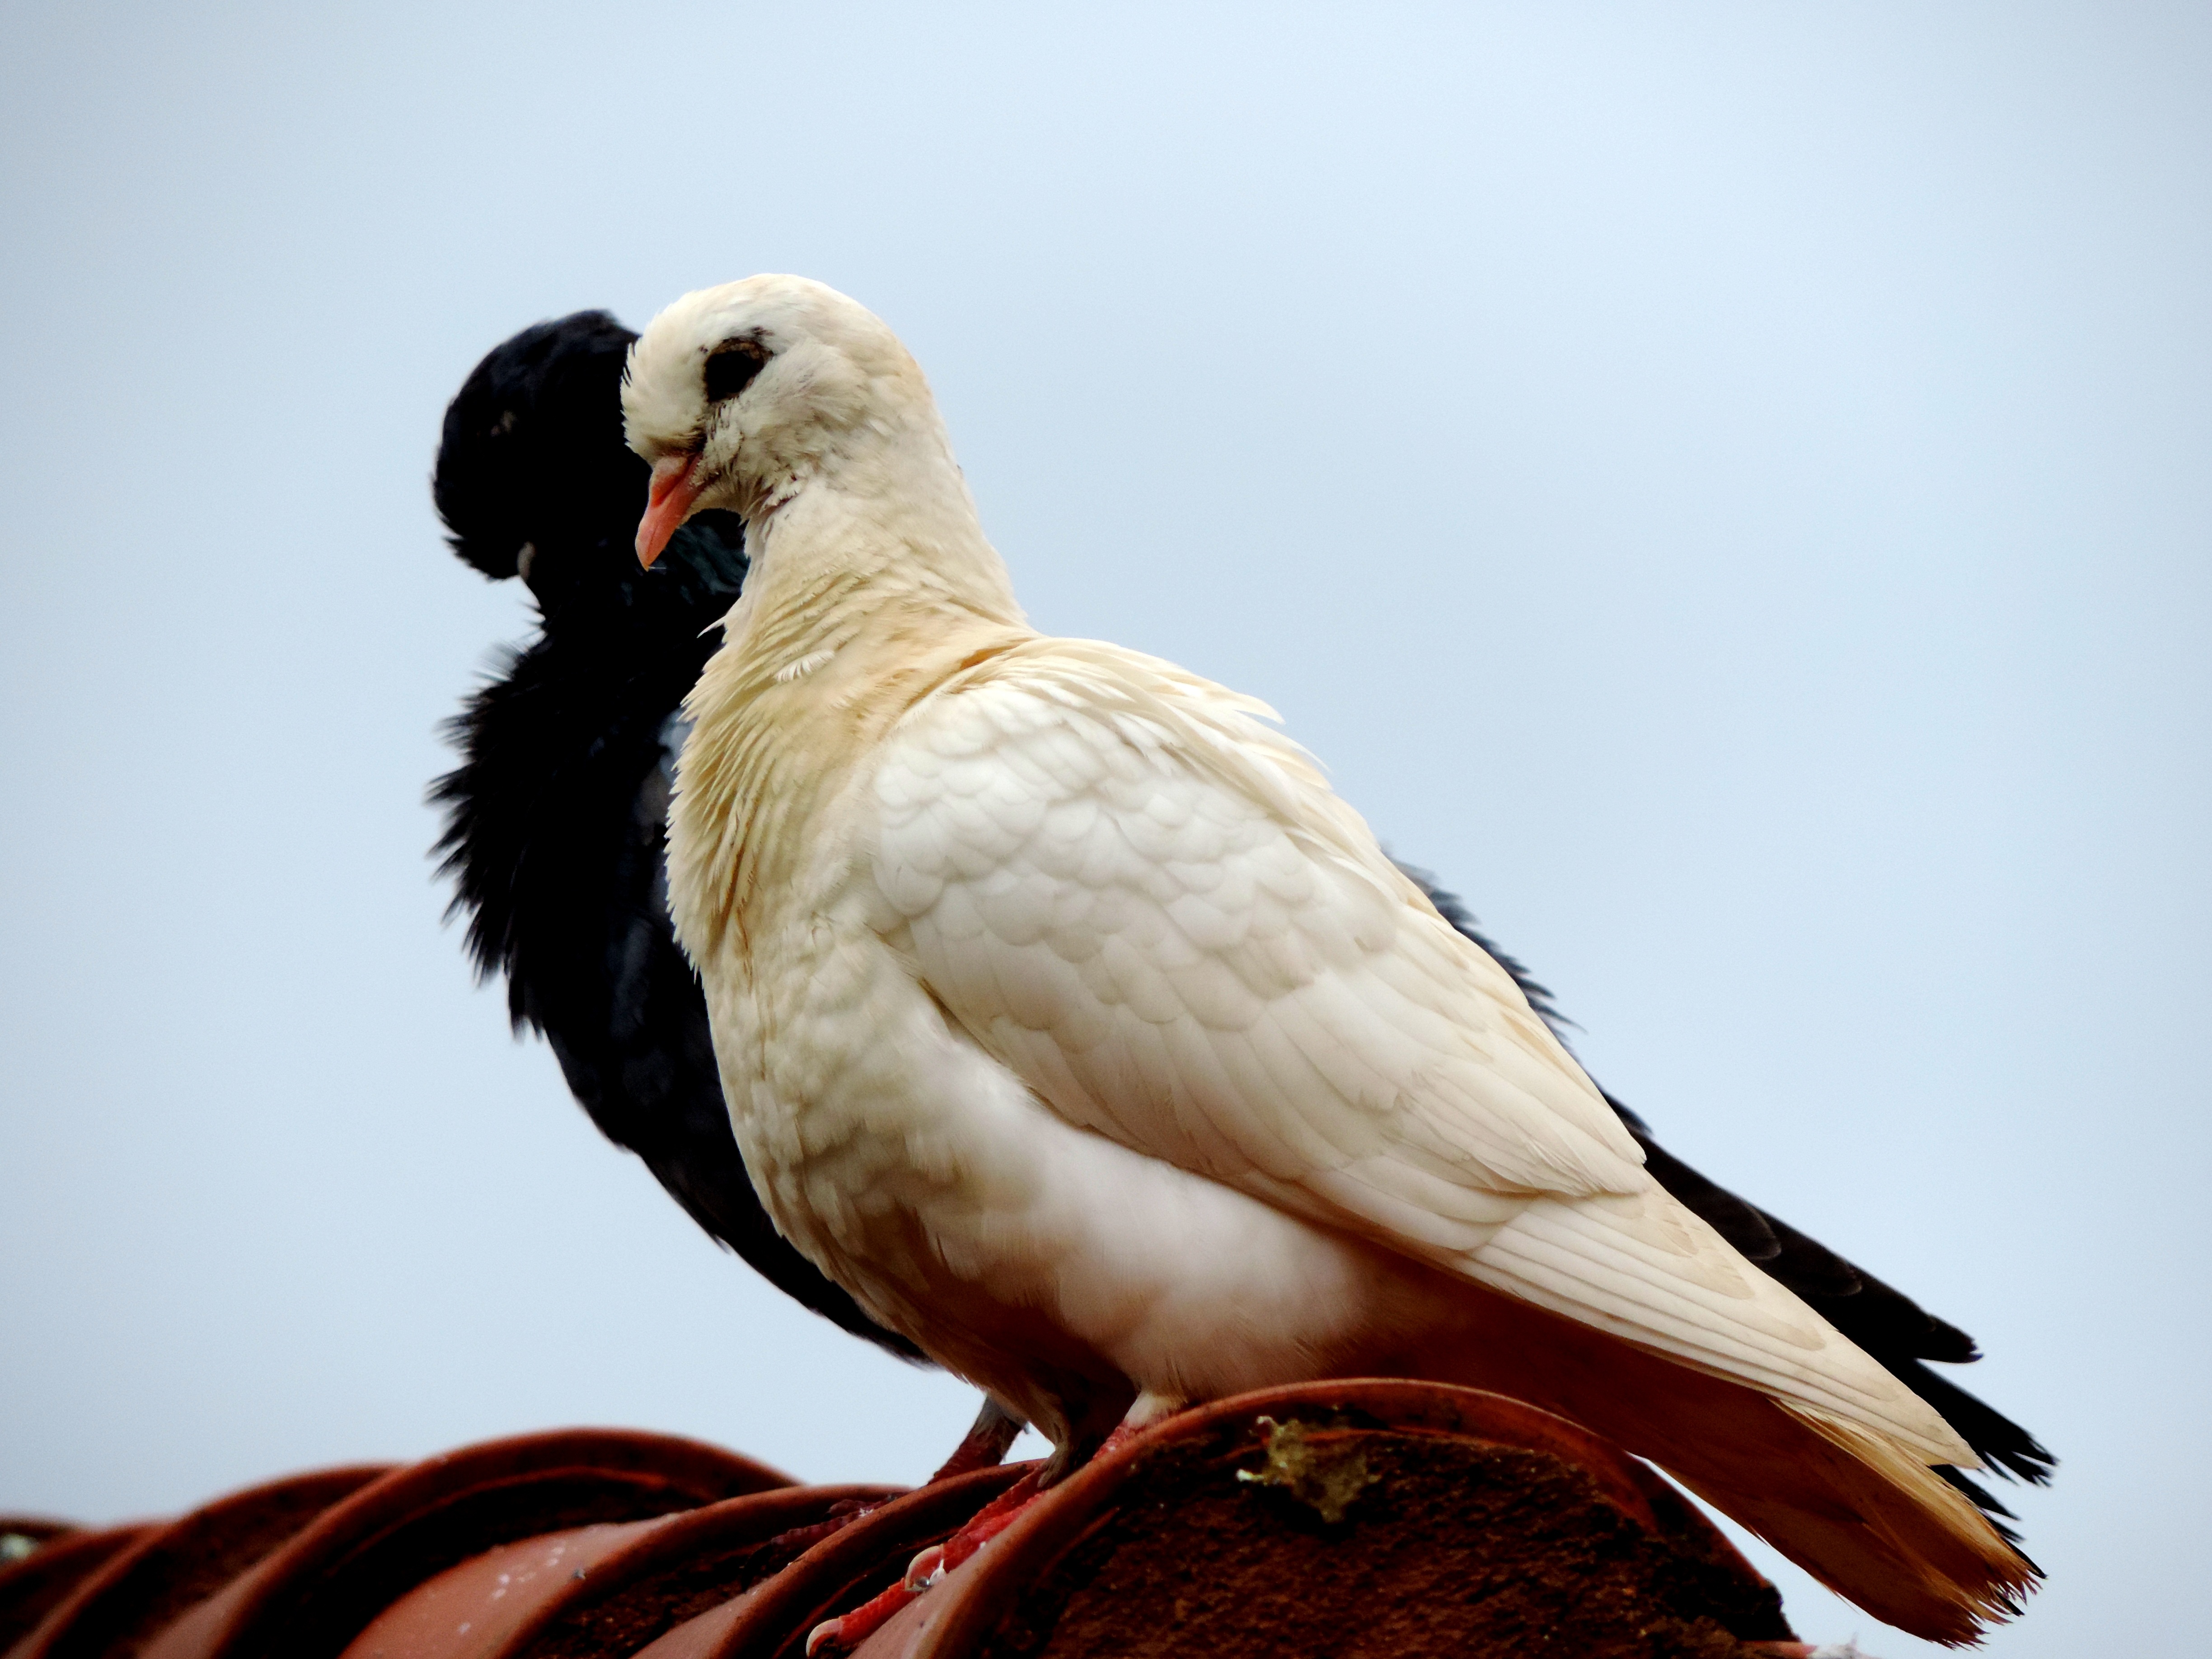
bird, wing, white, roof, beak, freedom, black, fauna, dove, vertebrate, parrot, birdie, cockatoo